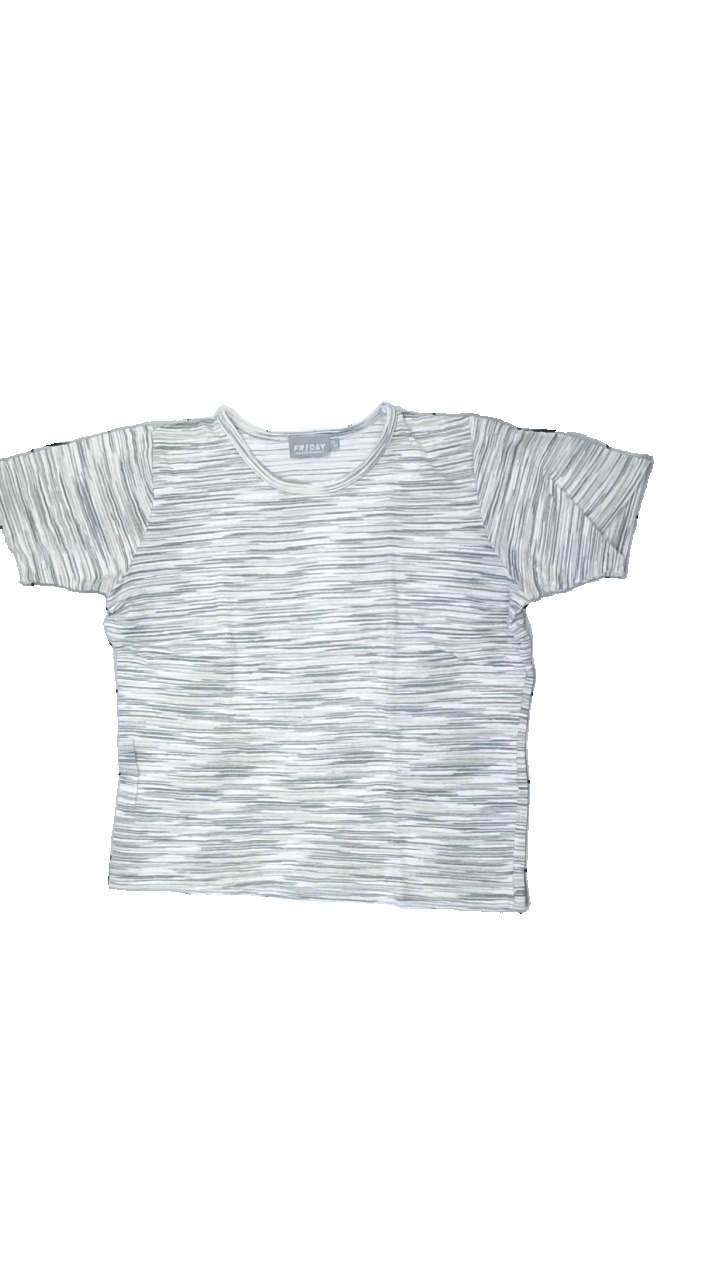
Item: T-shirt (Ladies)
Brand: Missing
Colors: White, Beige
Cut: Tight, C-collar
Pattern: Other
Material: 100% Cotton
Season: All
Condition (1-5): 1
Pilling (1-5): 5
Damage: Holes
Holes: Minor
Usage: Recycle
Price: <50